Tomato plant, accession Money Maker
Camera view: vertical (180 deg); turntable rotation: 240 degrees
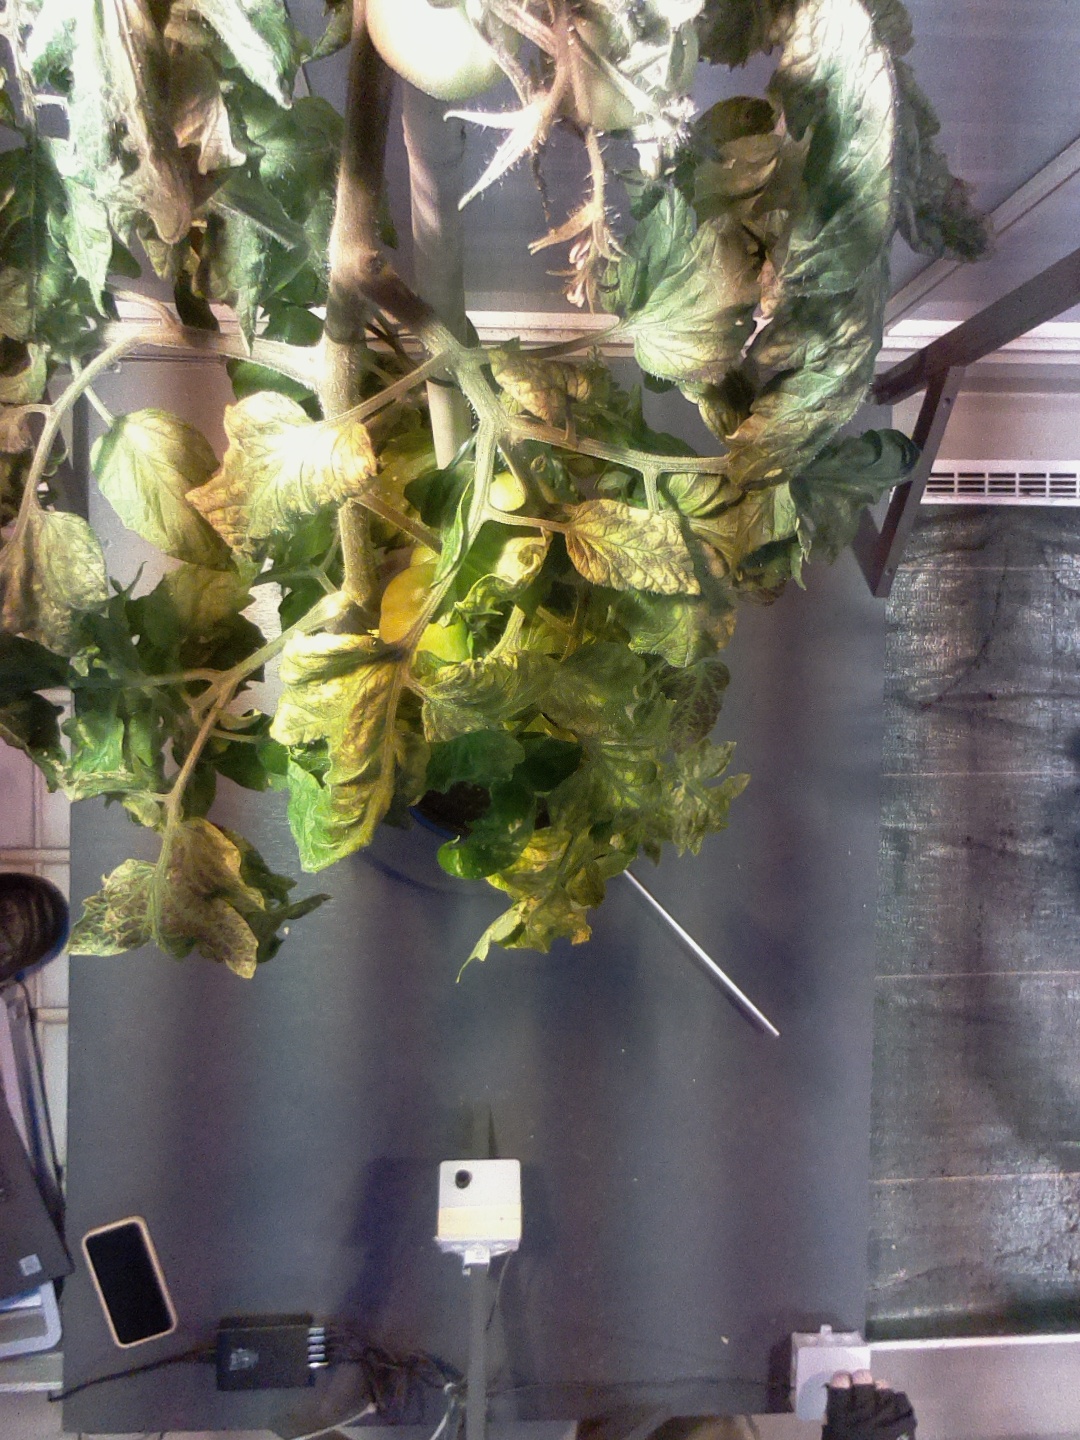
BBCH growth stage 76: 60%-70% of final fruit size